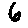
Label: 6